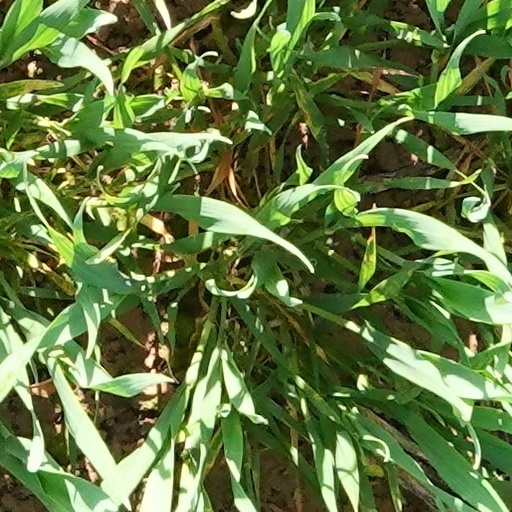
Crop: wheat